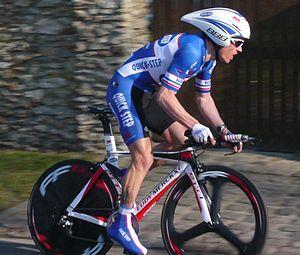
Chavanel paris nice 2010
Eddy Merckx Cycles est un fabricant de cycles belge fondée par Eddy Merckx en 1980, trois ans après qu'il a arrêté les courses.